Jamaal Bowman

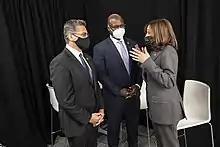
Bowman with Vice President Kamala Harris and Secretary Xavier Becerra

Upon his swearing-in, Bowman joined The Squad, a group of progressive Democratic lawmakers. He has been described as far left.